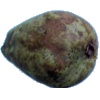
Label: pear_stone